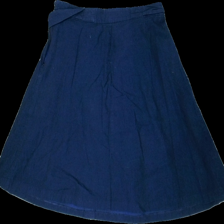
View: back
Type: Skirt
Category: Ladies
Brand: Lindex
Colors: Blue
Material: 100% Cotton
Cut: Regular
Size: L
Season: All
Trend: Denim
Price range: 50-100
Recommended usage: Reuse